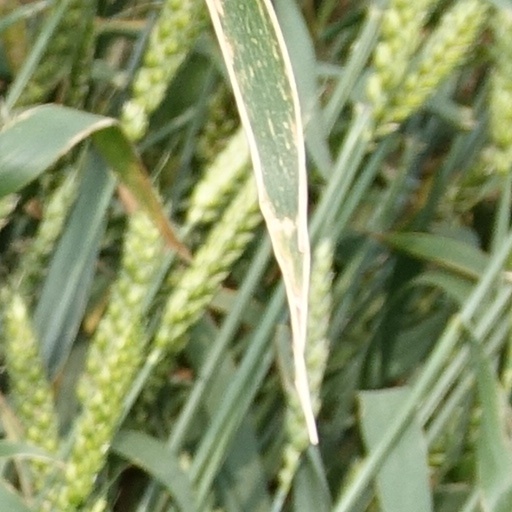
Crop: wheat